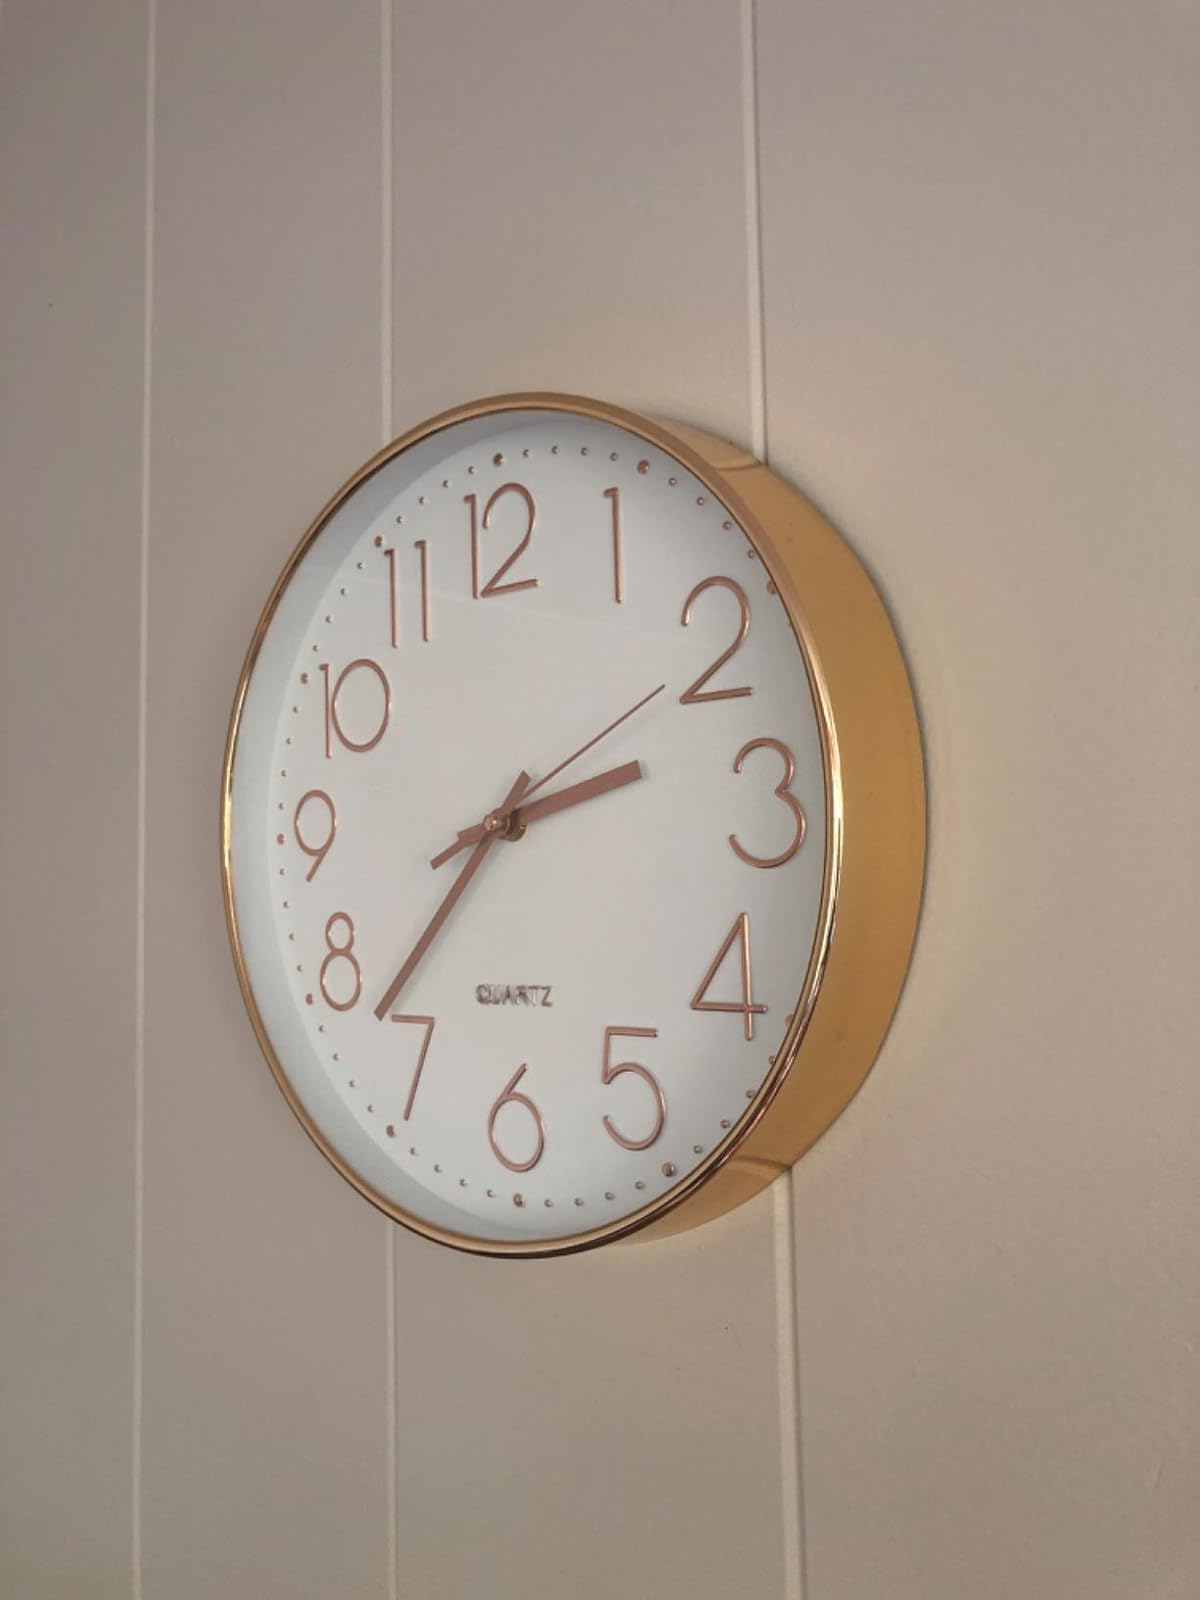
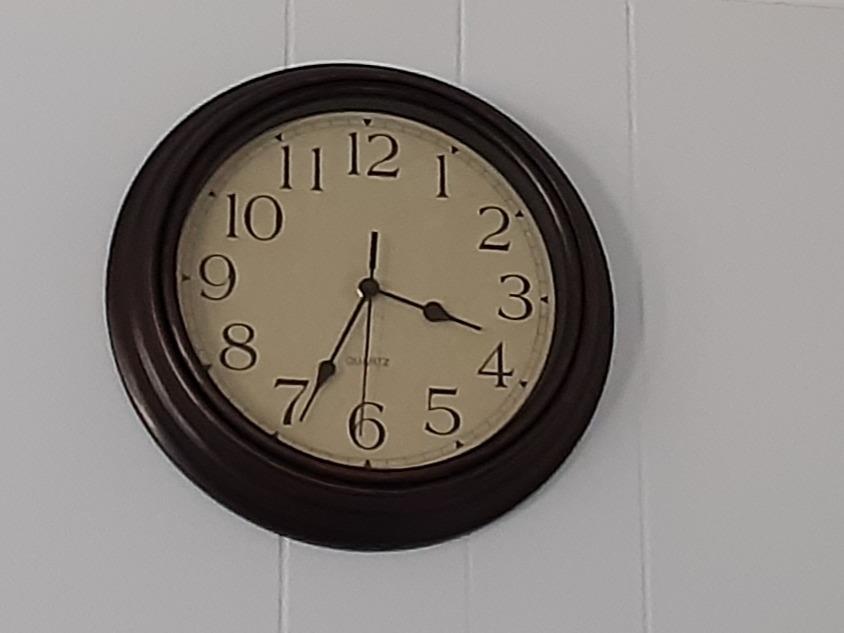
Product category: clock
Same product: no